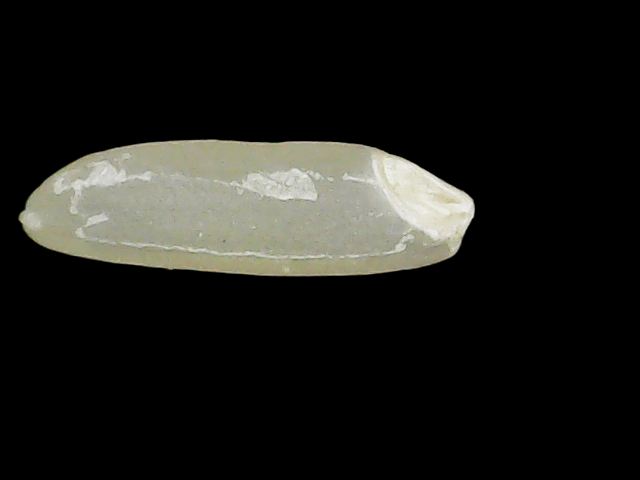
Rice variety: Binadhan7